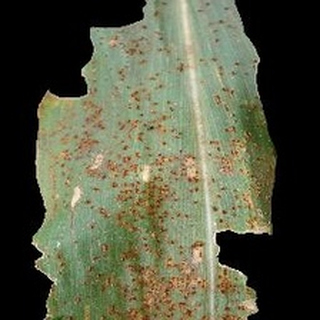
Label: corn_common_rust